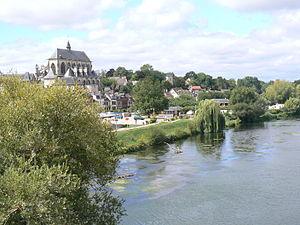
Vue de Pont-de-l'Arche depuis le pont - Au premier plan, l'Eure (2011)
Pont-de-l'Arche est une commune française du département de l'Eure, en région Normandie.